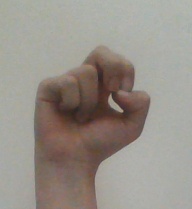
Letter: gaaf